Hōrai Station

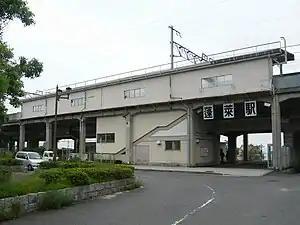
Hōrai Station, August 2007

is a passenger railway station located in the city of Ōtsu, Shiga Prefecture, Japan, operated by the West Japan Railway Company (JR West).